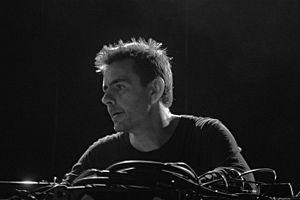
Laurent Garnier au Nice Jazz Festival 2010 - 22/07/2010
Laurent Garnier, né le 1ᵉʳ février 1966 à Boulogne-Billancourt, est un DJ, compositeur et producteur de musique électronique français. Il a fondé et dirigé le label français F Communications. Le DJ et producteur a créé en 2013, aux côtés de Nicolas Galina et d'Arthur Durigon, le festival Yeah ! à Lourmarin dans le Luberon.